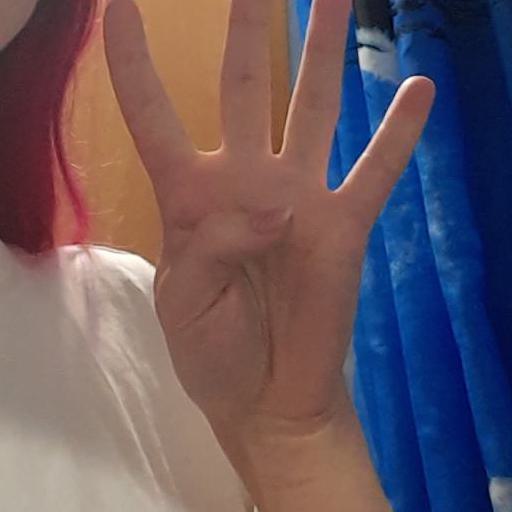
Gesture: four